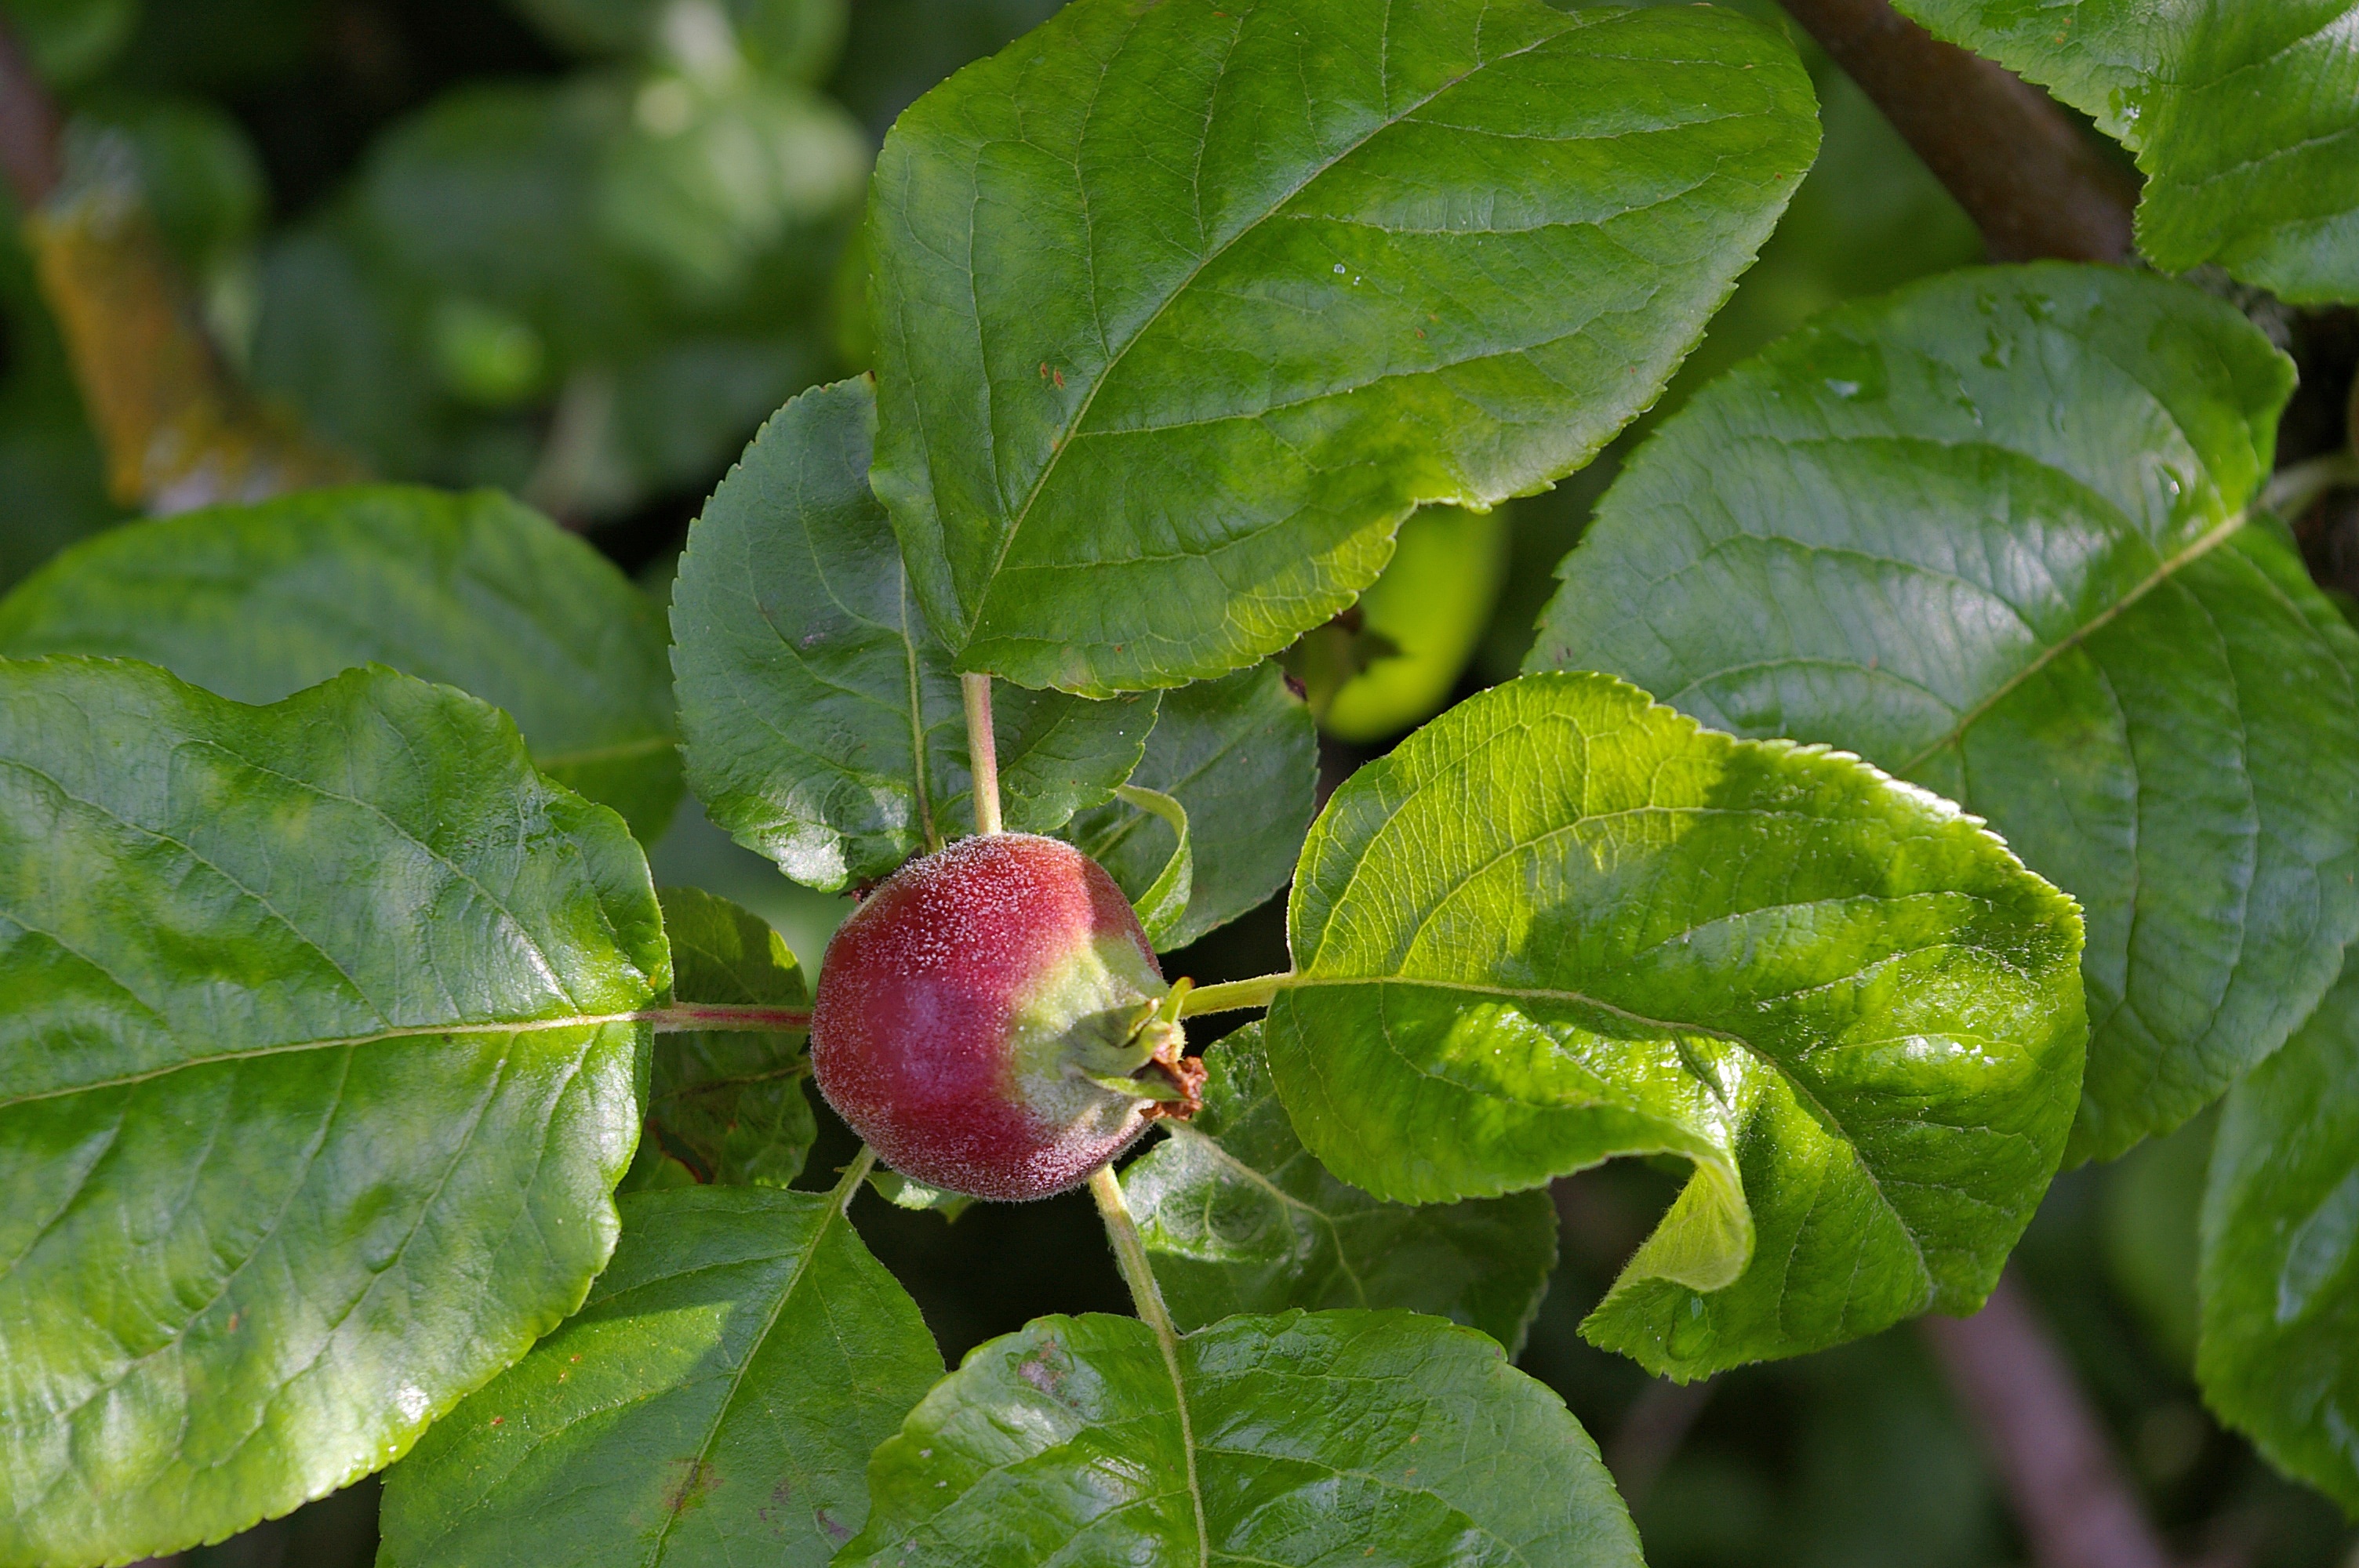
apple, tree, nature, branch, plant, fruit, berry, leaf, flower, food, green, produce, small, flora, leaves, shrub, fruit tree, fruits, immature, apple tree, flowering plant, fruit set, land plant